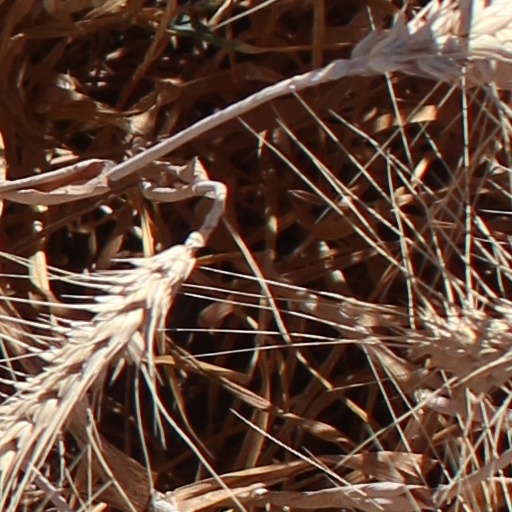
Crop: wheat